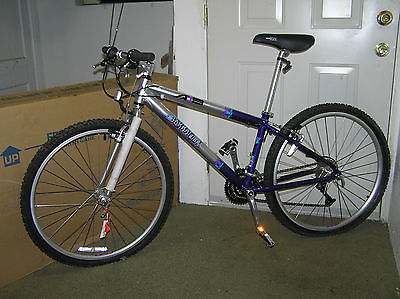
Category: bicycle